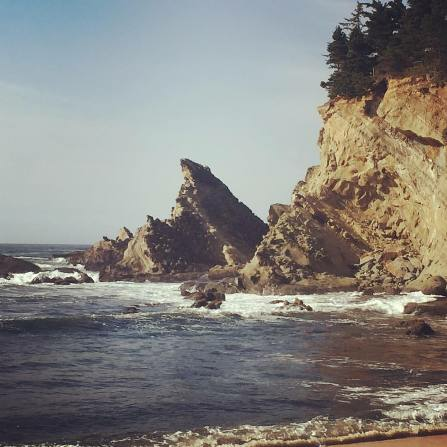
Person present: No